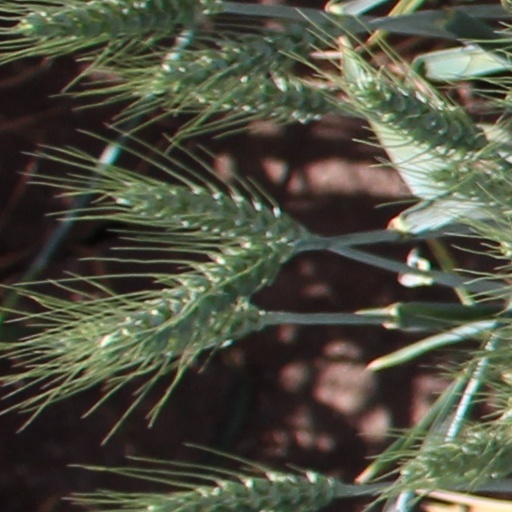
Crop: wheat